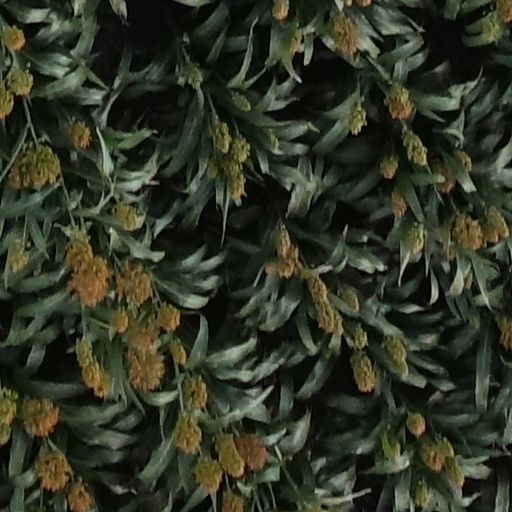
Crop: sorghum